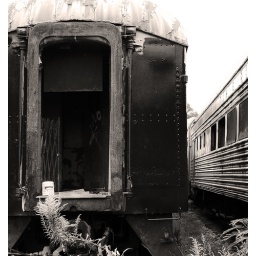
Abandoned box car in Hogansville, Ga.